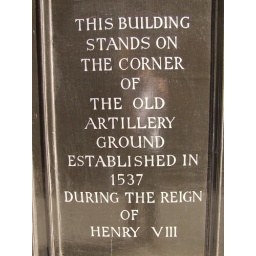
sign at artillery row, just by my house